Hermogenes Dolganyov

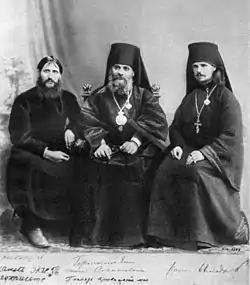
Rasputin, Hermogenes and Iliodor next to each other in 1906. Alexandra ordered Hermogenes banished to a monastery after beating Rasputin with a crucifix; Iliodor went into exile after the attack by Khioniya Guseva in June 1914.

In 1905, Hermogenes, probably the most widely respected figure in the Russian Orthodox Church, became a friend of Grigori Rasputin from the time he arrived in the capital. Rasputin stayed at Alexander Nevsky Lavra; there he met with Hermogenes and Theophanes of Poltava, who were amazed with his psychological perspicacity.